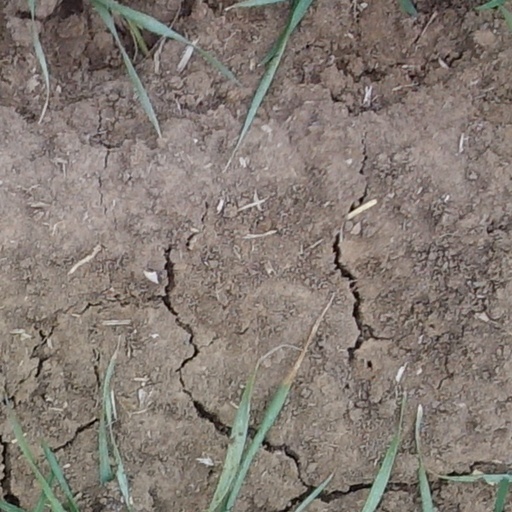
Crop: wheat